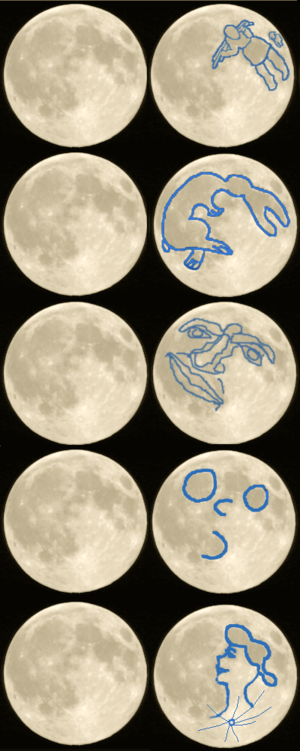
Différents motifs pouvant être vu dans la lune
La Lune, ou Terre I, est un objet céleste qui orbite autour de la planète Terre et le seul satellite naturel permanent de la Terre. C'est le cinquième plus grand satellite naturel du Système solaire et le plus grand des satellites planétaires par rapport à la taille de la planète autour de laquelle elle orbite. La Lune est, après le satellite de Jupiter Io, le deuxième satellite le plus dense du Système solaire parmi ceux dont la densité est connue.
Les mers lunaires, ou maria lunaires en latin, sont de larges et sombres plaines basaltiques sur la Lune, formées par d'anciennes coulées volcaniques et causées par l'impact de très grosses météorites. Elles furent nommées maria, du mot latin signifiant « mers », par l'astronome Michael Florent van Langren qui les avaient confondues avec de vrais mers et océans.
Dans diverses disciplines, un biais est une erreur systématique ou une simplification.